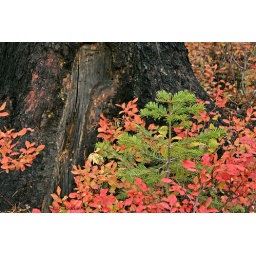
Baby pine tree in the fall